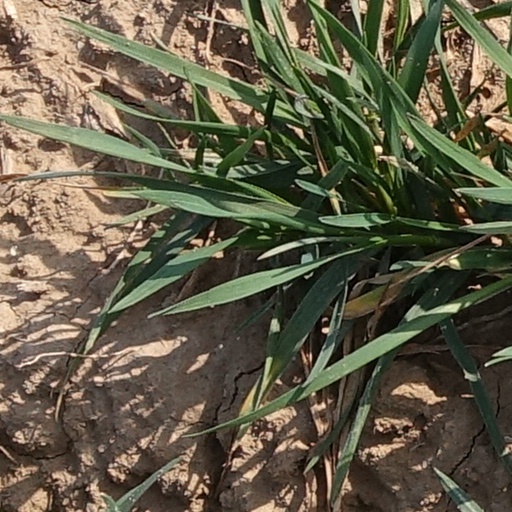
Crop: wheat